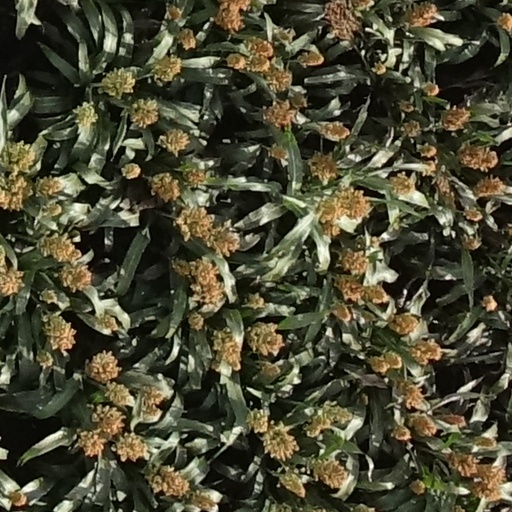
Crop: sorghum